Gryazev-Shipunov GSh-6-23

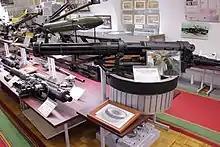
GSh-6-23M on the installation of 9-EYU-768K, designed to equip the MiG-31 interceptor

The Gryazev-Shipunov GSh-6-23 (GRAU designation: 9A-620 for GSh-6-23, 9A-768 for GSh-6-23M modernized variant) is a six-barreled 23 mm rotary cannon used by some modern Soviet/Russian military aircraft.